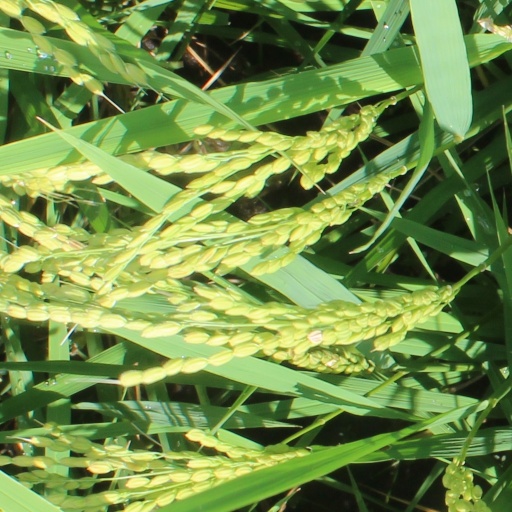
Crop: rice